Flag Capture

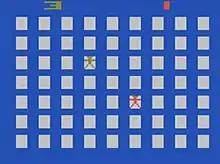
Gameplay screenshot

The player is shown a grid with white squares in it and must guess which square the flag is behind. To aid the locating of the flag the player may be shown a flag or a number to indicate where the flag may be.